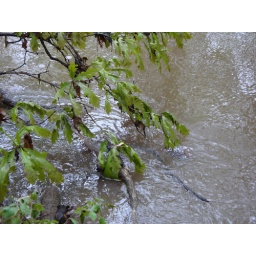
Oak tree limb hanging low over the creek behind our house after a heavy rain.